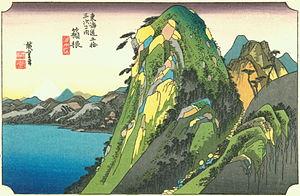
Le lac Ashi, est un lac de cratère à Hakone dans la préfecture de Kanagawa au Japon.
Les Cinquante-trois Stations du Tōkaidō, dans l'édition Hōeidō présentée ici, sont une série d'estampes japonaises créées par Hiroshige après son premier voyage empruntant la route du Tōkaidō en 1832. Cette route, reliant la capitale du shogun, Edo, à la capitale impériale, Kyoto, est l'axe principal du Japon de l'époque. C'est également la plus importante des « Cinq Routes », les cinq artères majeures du Japon, créées ou développées pendant l'ère Edo pour améliorer le contrôle du pouvoir central sur l'ensemble du pays.